Namghar

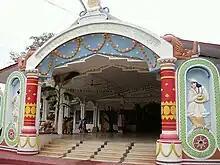
Dhekiakhowa Bornamghar at Jorhat

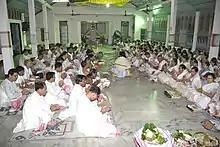
Inside a "Namghar" during Janmashtami

Namghar is a place for congregational worship associated with the entire Assamese community and the "Ekasarana" sect of Hinduism, in particular, that is native to Assam. Besides forming the primary structure used for worship, they also function as meeting houses for congregations, as well as theaters for dramatic performances ("bhaona"). The Namghar, also called the "kirtanghar", is also the central structure in the Sattras (monasteries of the Ekasarana dharma) where the other buildings are positioned around it. Namghars are widespread in Assam, and very often more than one namghar exists in a single village, signifying many congregational communities.